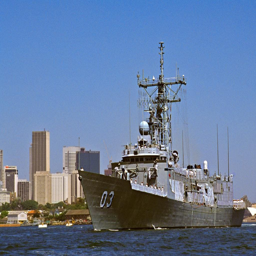
filming location leaving filming location for sea .